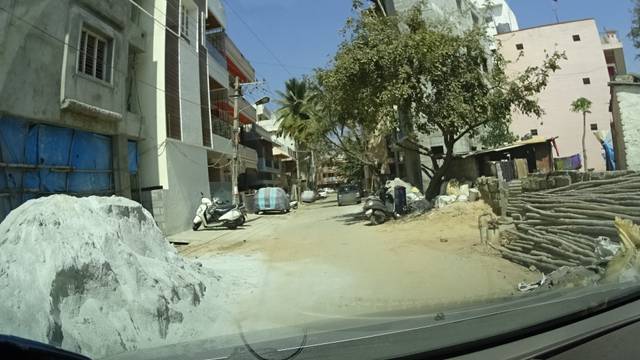
Region: India
Coordinates: 12.965, 77.65